Arapuni Suspension Bridge

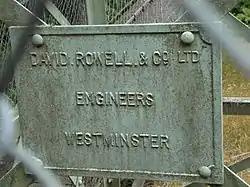
Plaque commemorating the bridge engineer

The bridge spans the Arapuni gorge about downstream from the Arapuni Dam. As it was a relatively simple ancillary structure associated with what at the time was New Zealand's largest civil engineering project, the suspension bridge itself received little mention in progress reports and media accounts. Construction started in May 1925 and finished sometime in the three months after April 1926. The bridge does not seem to have had a formal opening function.